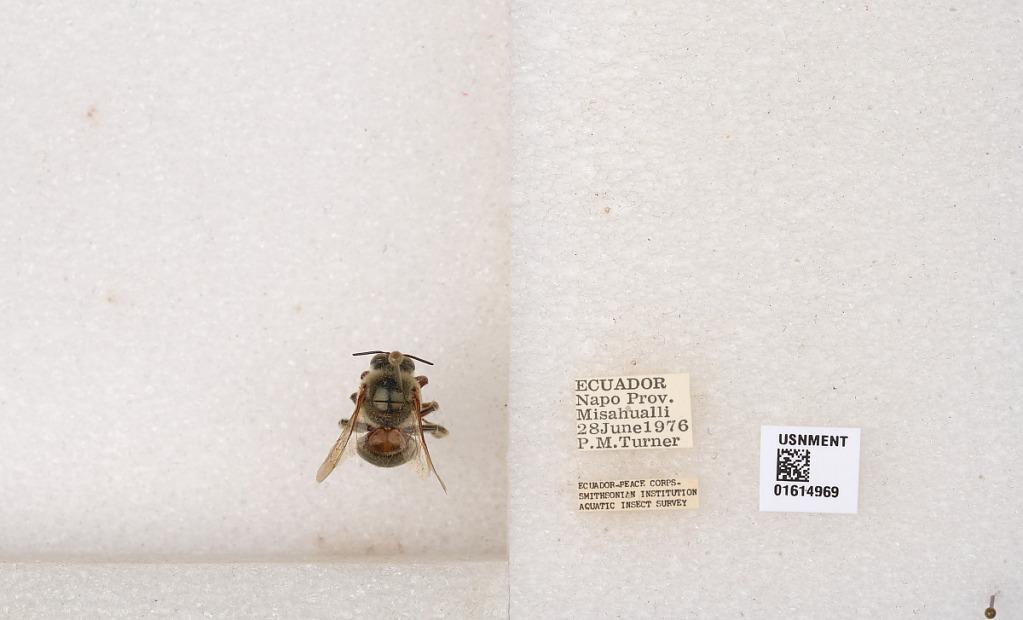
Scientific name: Xylocopa
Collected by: P. Turner
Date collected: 1976-6-28
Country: Ecuador
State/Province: Napo
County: Tena
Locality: Misahualli